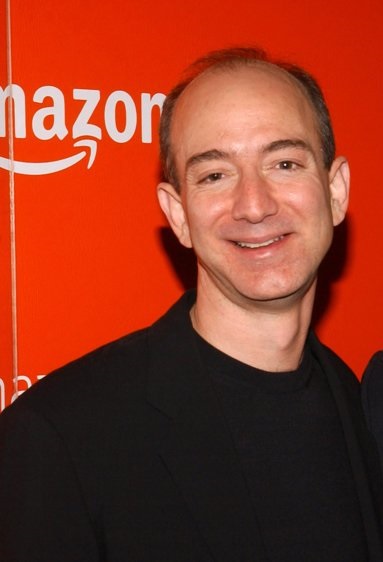
Gender: men